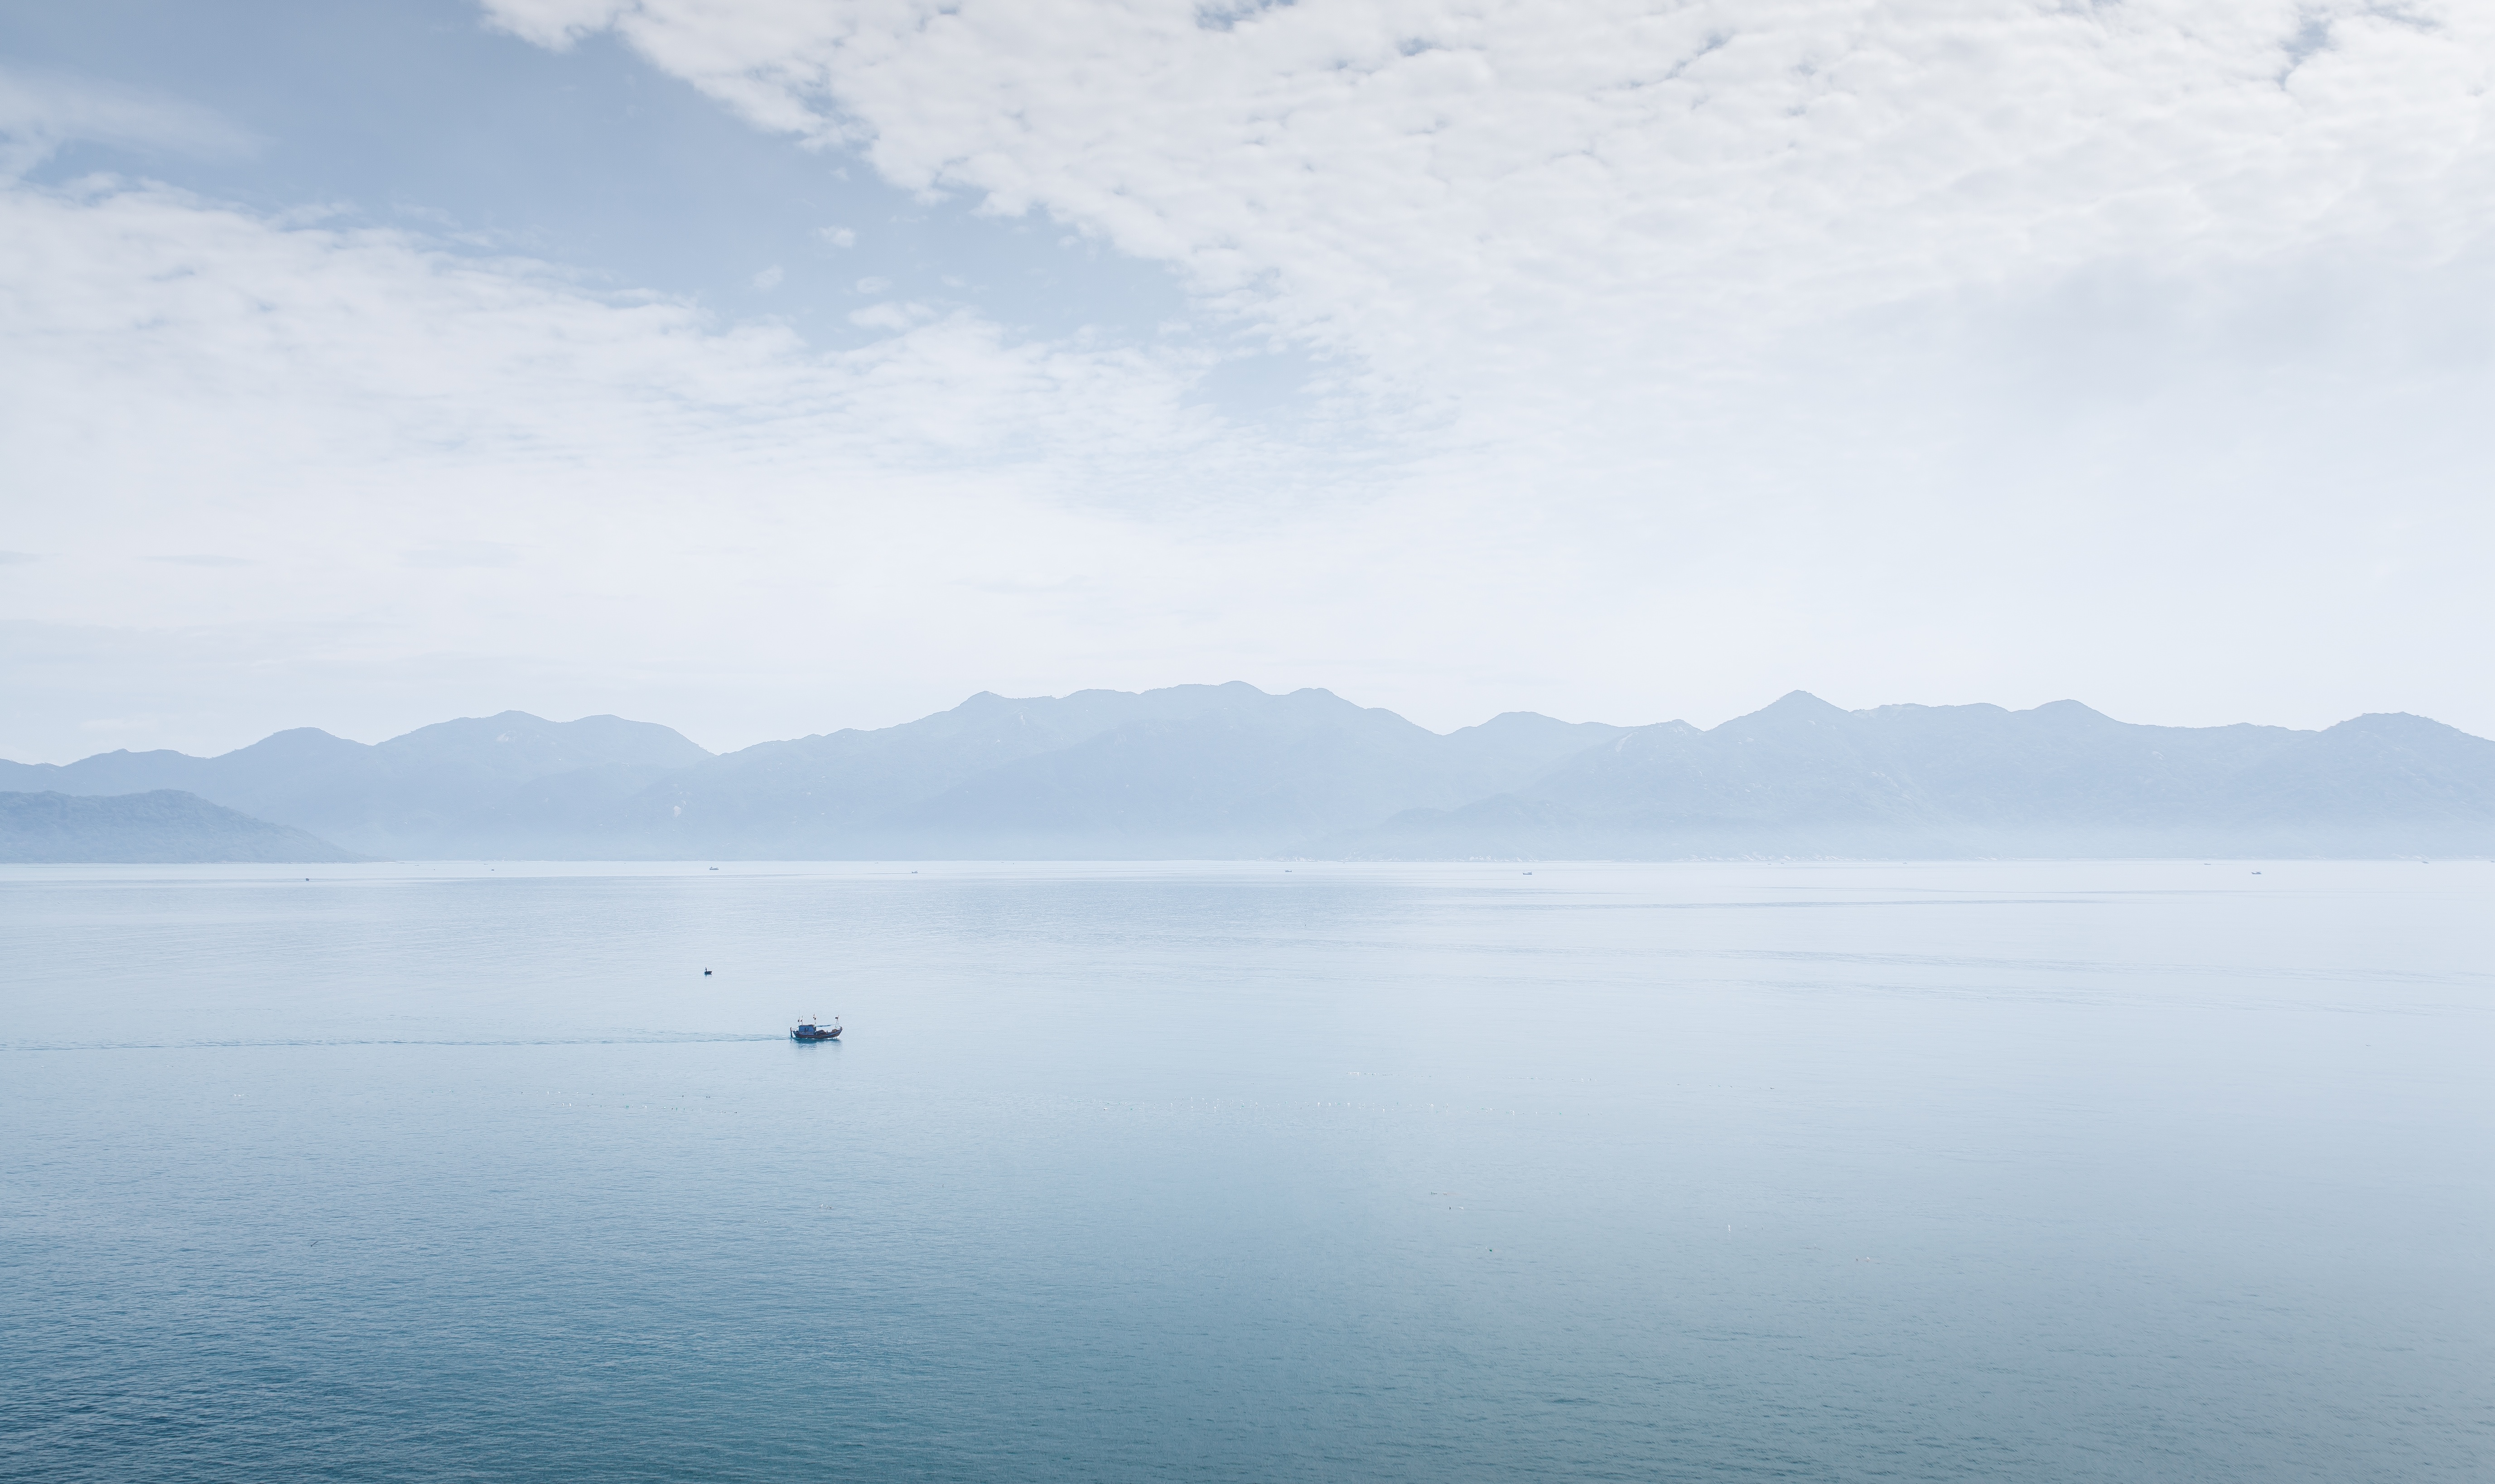
sea, coast, water, ocean, horizon, mountain, cloud, sky, shore, lake, reflection, bay, fjord, reservoir, body of water, loch, atmospheric phenomenon